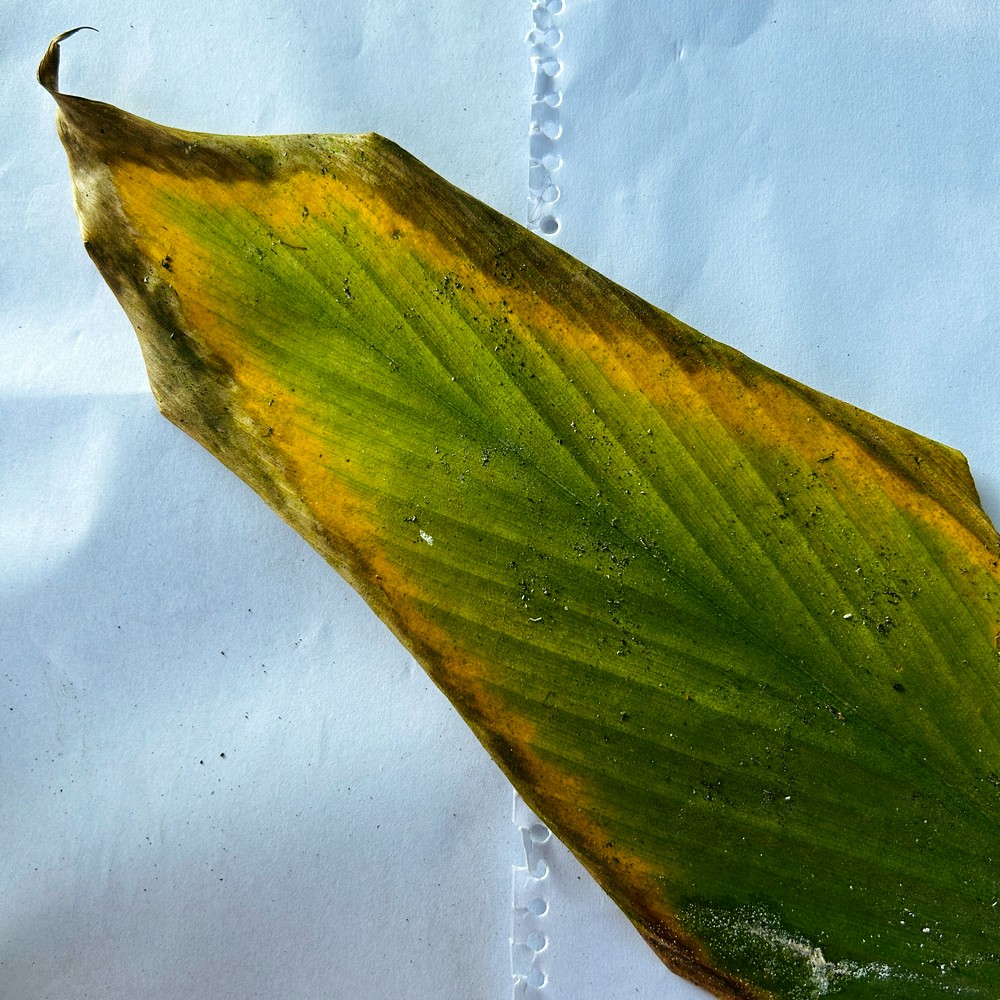
Label: Leaf Blotch